Emotional Consequences of Broadcast Television

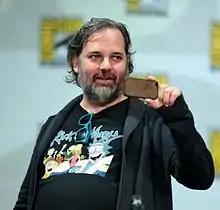
Series creator Dan Harmon

This episode features the only uses of TV-MA language in the series, spoken once by Dean Pelton (Jim Rash) and once by Britta Perry (Gillian Jacobs). Network restrictions on profanity did not apply as the season was produced by Yahoo! Screen. In an interview with "TV Insider", Harmon explained how it happened: